Nasal vaccine

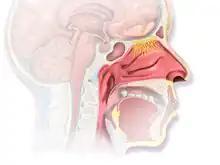
Human Nasal Anatomy

Nasal sprays are commonly used for delivering drugs in addition to vaccines. Decongestant drugs are often directly delivered to the nose through nasal sprays. Cold and allergy medication can be administered using nasal sprays for local delivery by bypassing nasal hairs and being introduced to the nasal cavity. Intranasal administration can have less drug degradation compared to oral administration because of direct particle delivery. Peptide drugs used for hormone treatments can be delivered nasally through nasal sprays instead of orally to retain particle integrity. Nasal sprays can also be used to deliver diabetes treatment, steroids, and intranasal oxytocin to induce labor. Nasal administration is also used to deliver anesthetics and sedatives due to direct access to the mucosal immune system and bloodstream.